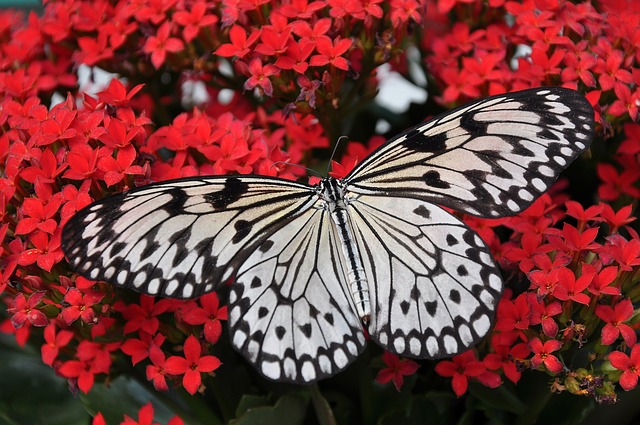
Label: butterfly